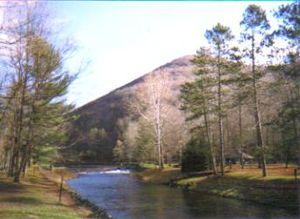
Kettle Creek est un affluent de la rivière West Branch Susquehanna qui traverse les comtés de Tioga, Potter et Clinton en Pennsylvanie.